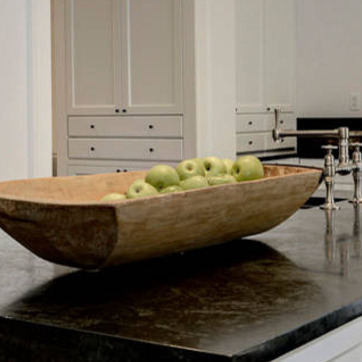
Material: food